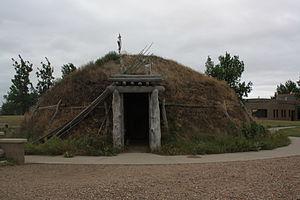
Une hutte de terre est une habitation semi-souterraine recouverte partiellement ou complètement de terre que l'on peut trouver chez les Amérindiens des Grandes Plaines ou des forêts de l'est des États-Unis et du Canada.